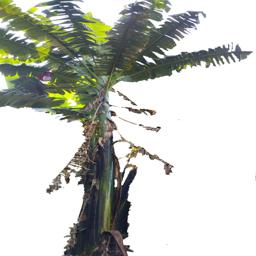
Label: BHIMKOL